Jason Koon

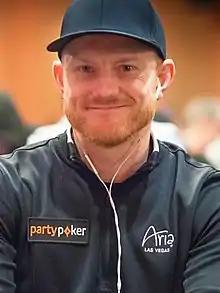
Jason Koon in 2018

Jason Koon (born August 14, 1985) is an American professional poker player from Weston, West Virginia, known for his accomplishments in live and online poker tournaments.